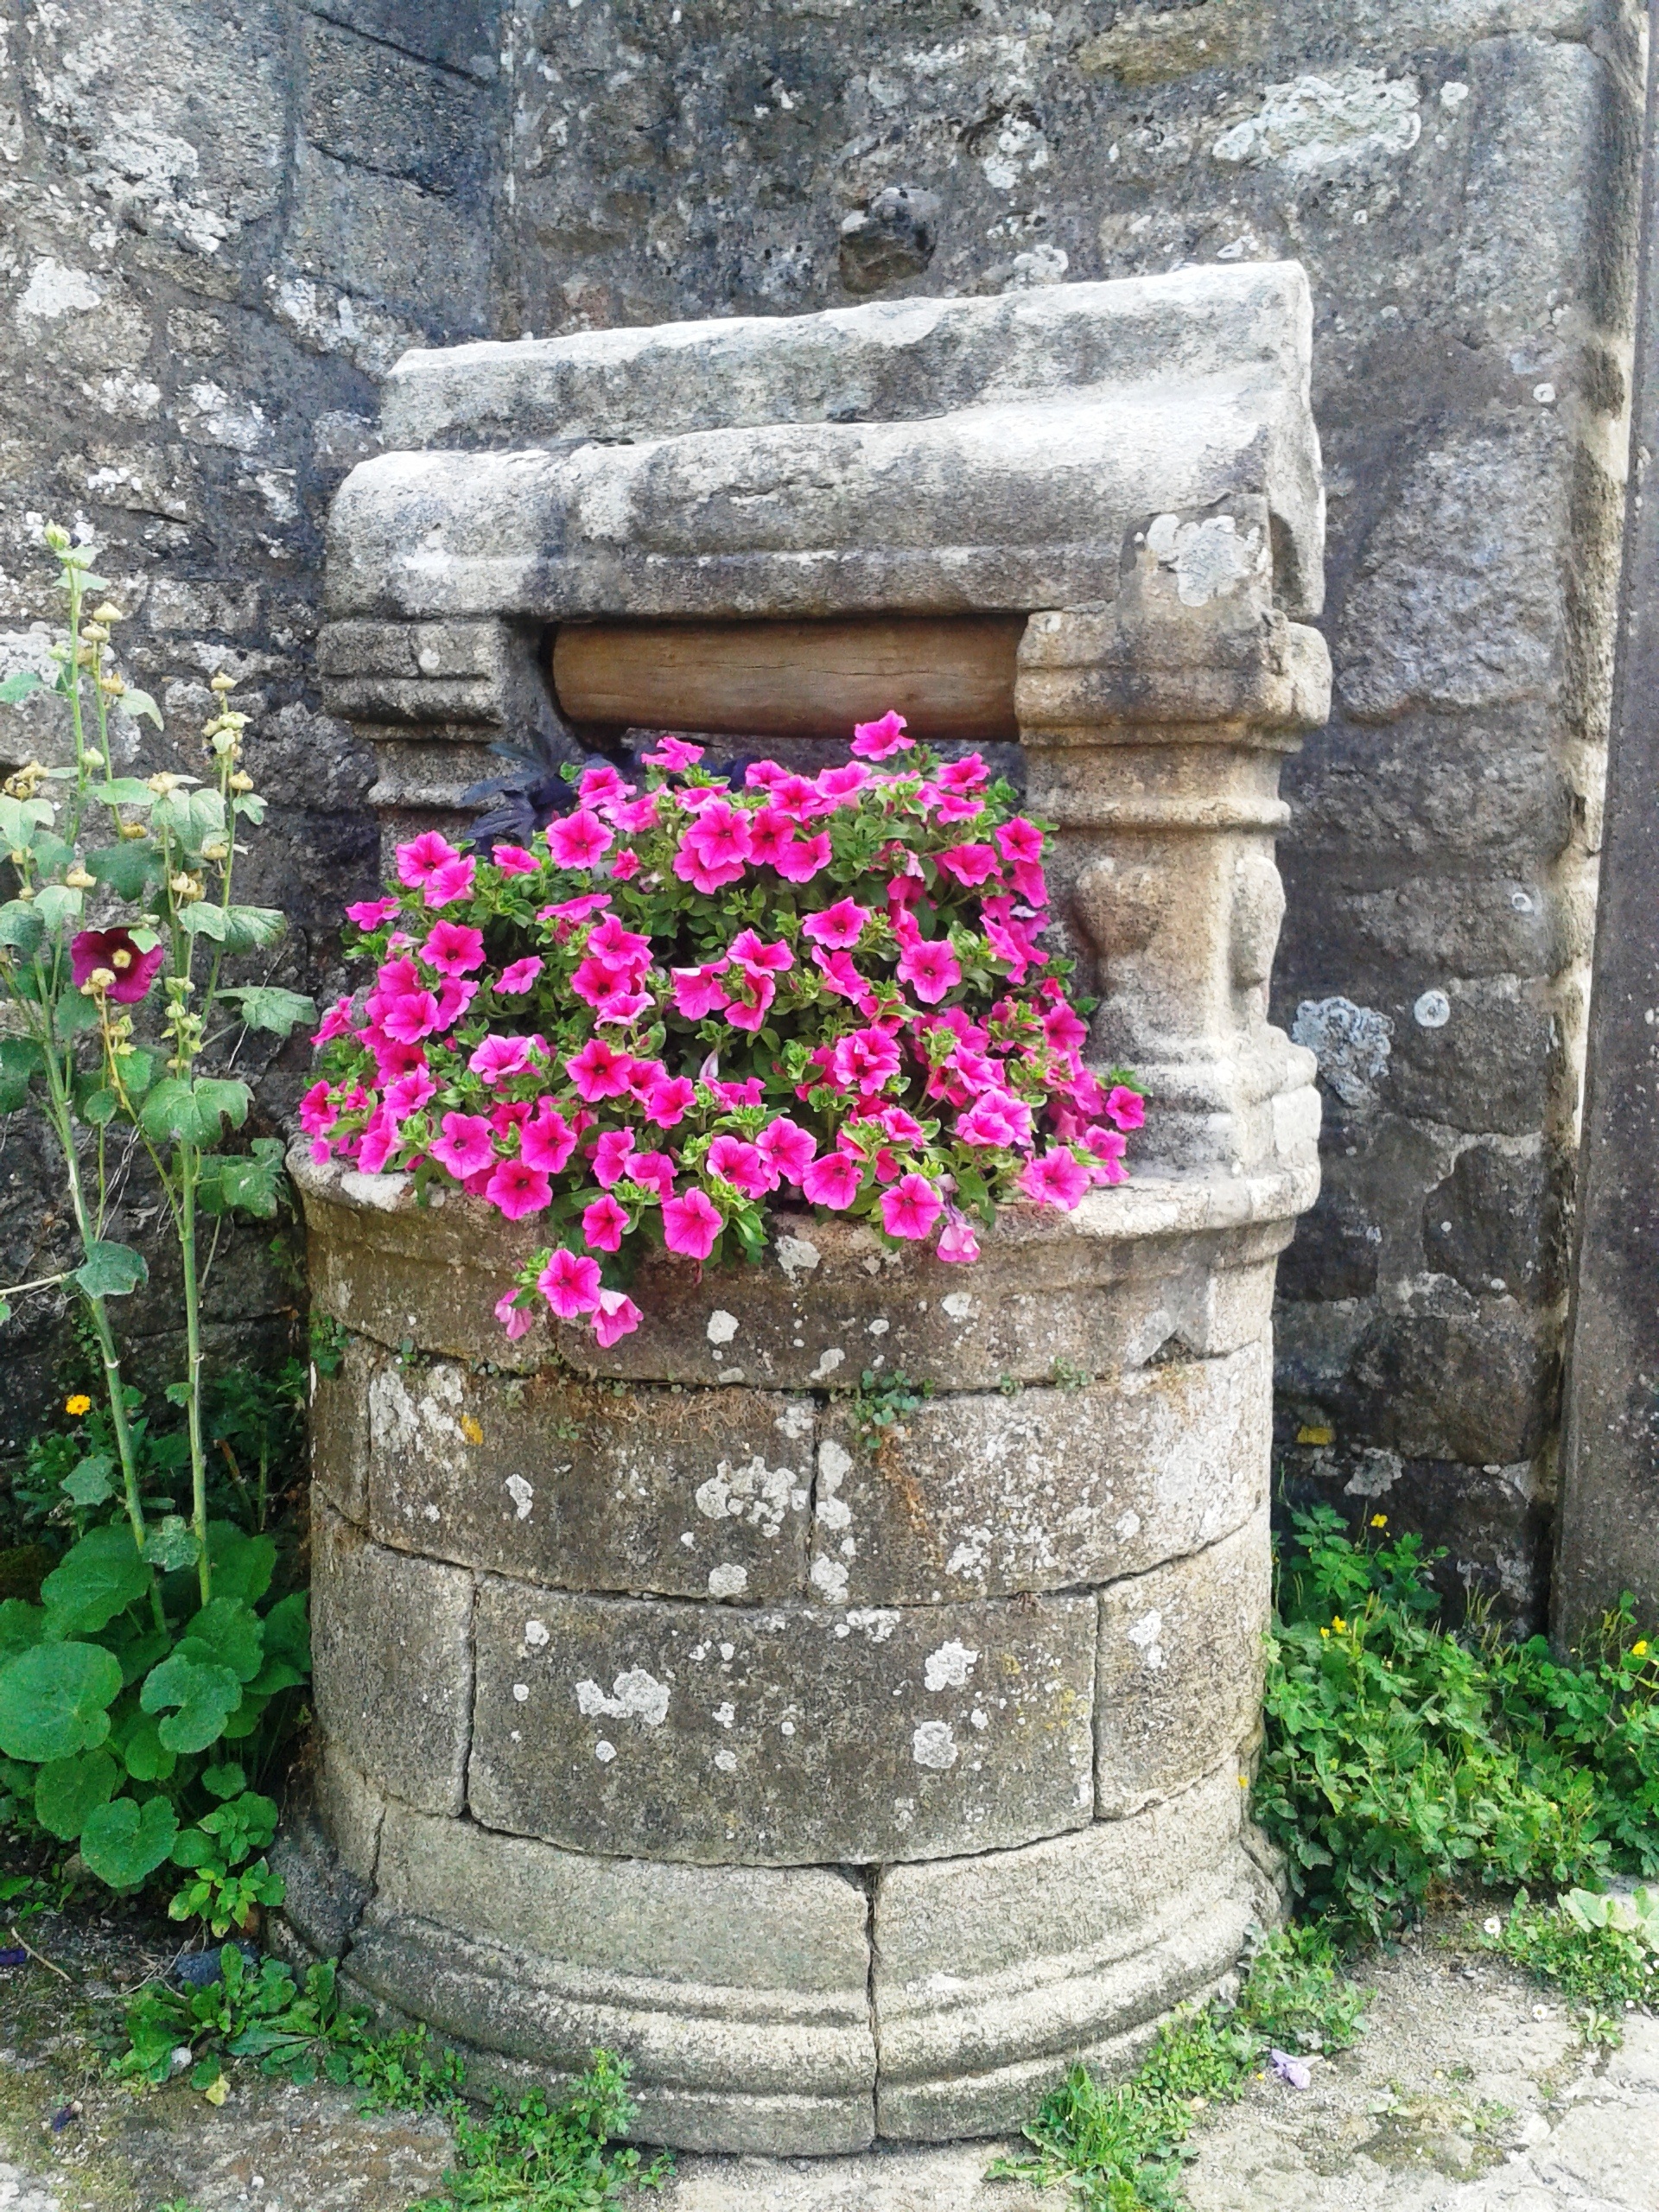
flower, cemetery, garden, grave, memorial, rosa, well, headstone, shrine, petunia, yard, water feature, brittany, stele, man made object